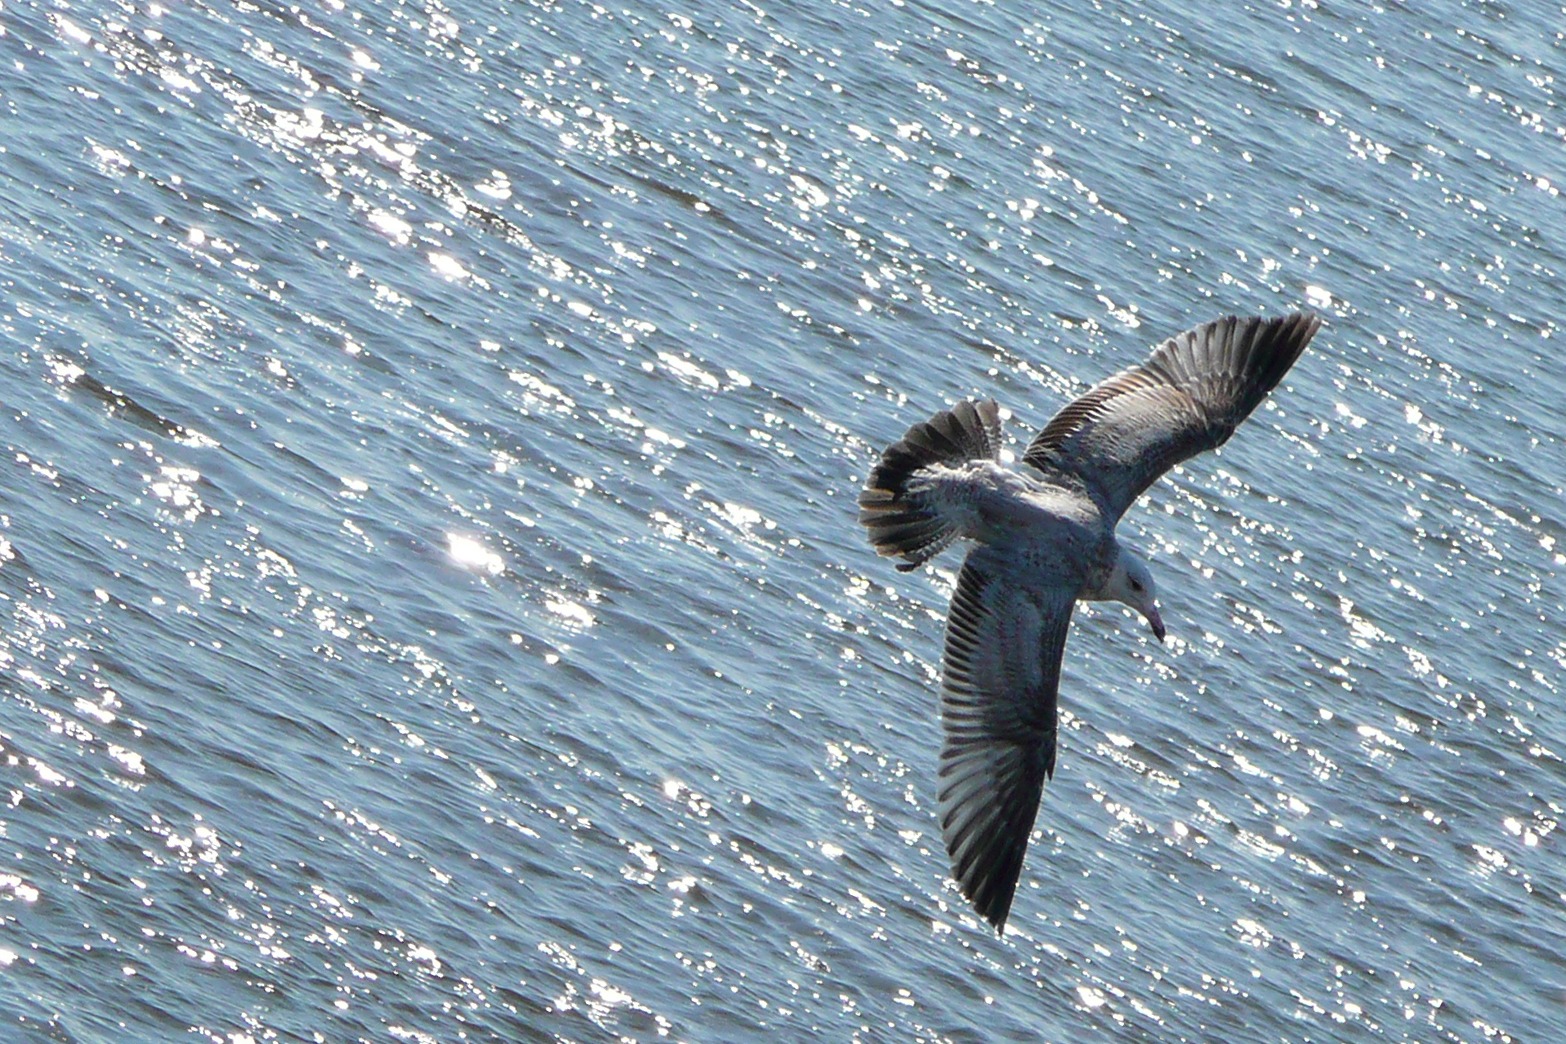
water, ocean, bird, wing, animal, seabird, flying, seagull, gull, flight, eagle, bird of prey, vertebrate